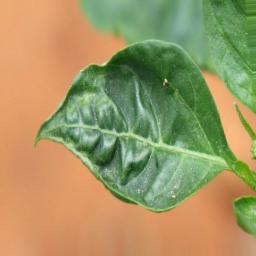
Label: mites_and_trips